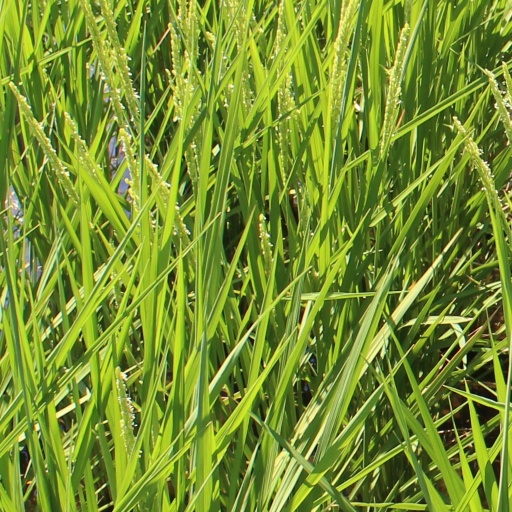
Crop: rice